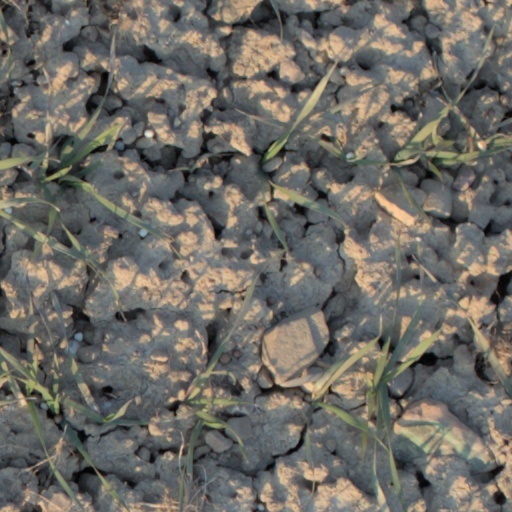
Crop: wheat